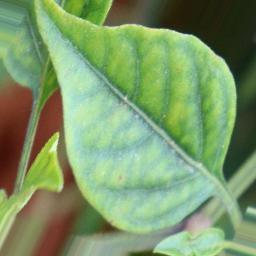
Label: nutritional